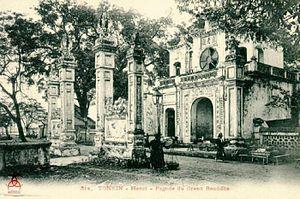
""Pagode du Grand Bouddha"", Hanoï"
Le temple Quán Thánh, anciennement Temple Trấn Vũ, est un temple taoïste situé à Hanoi au Viêt Nam.